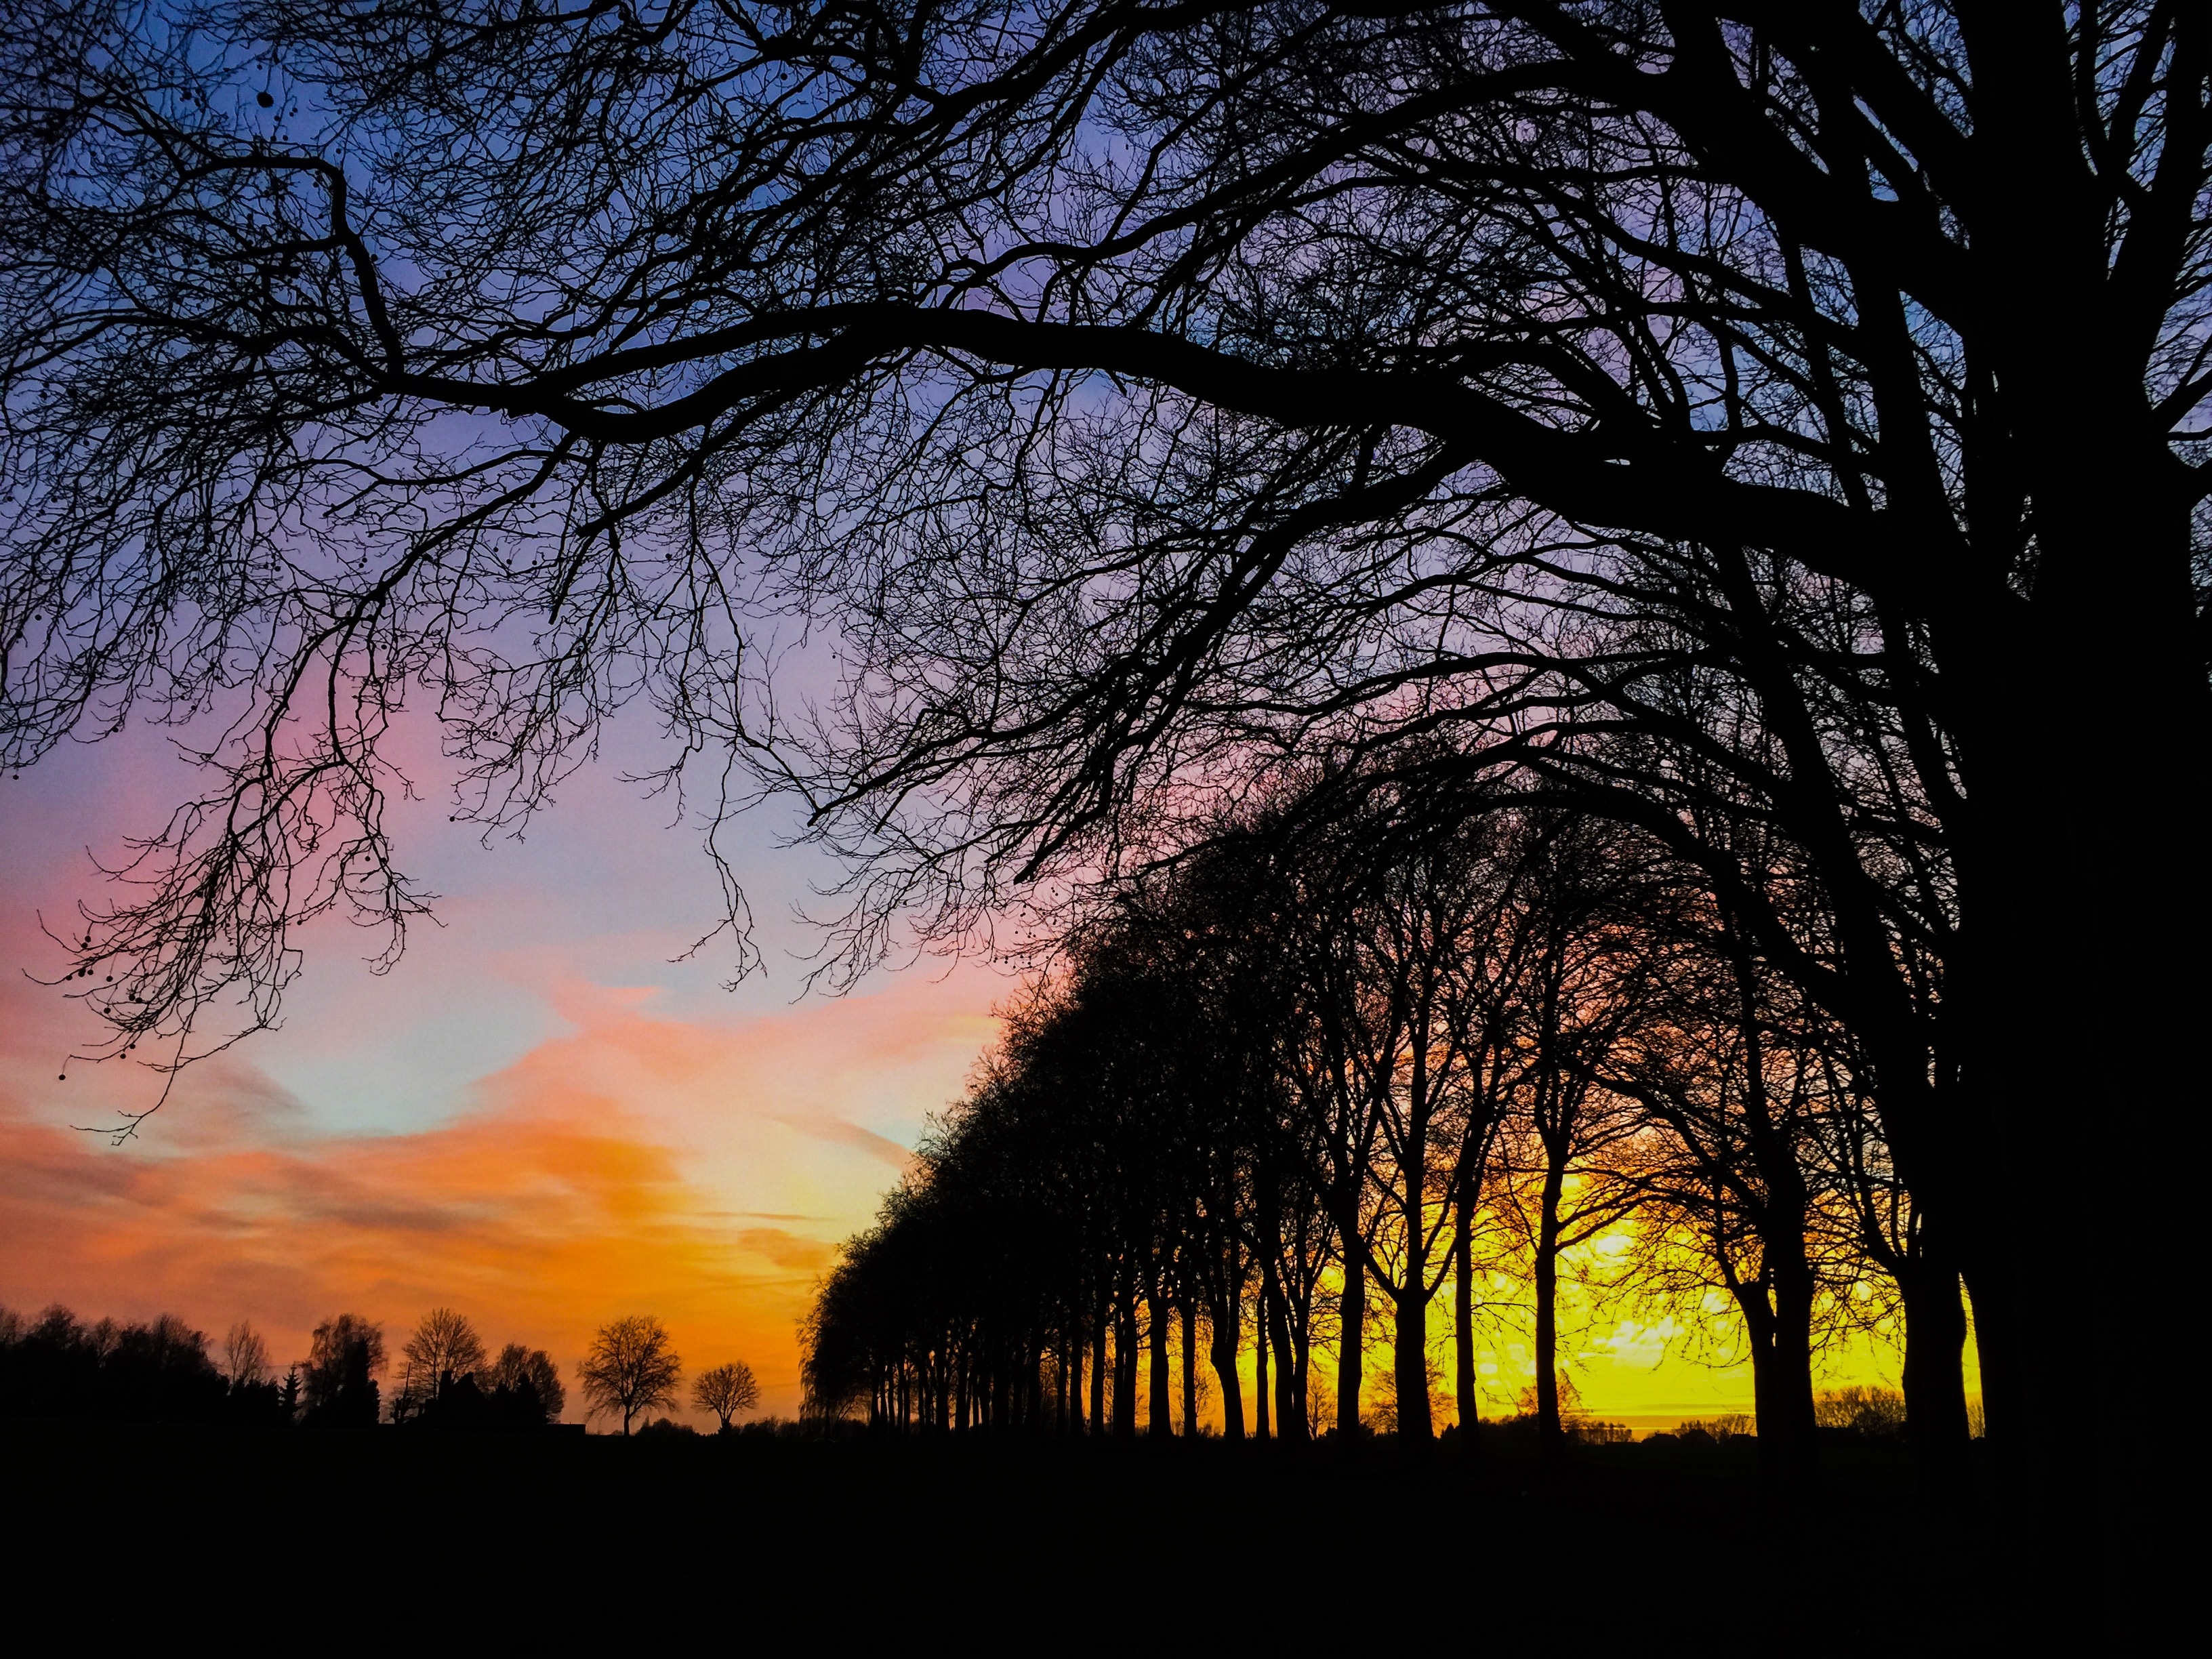
landscape, tree, nature, branch, plant, sky, sun, sunrise, sunset, sunlight, morning, dawn, dusk, evening, autumn, atmospheric phenomenon, woody plant